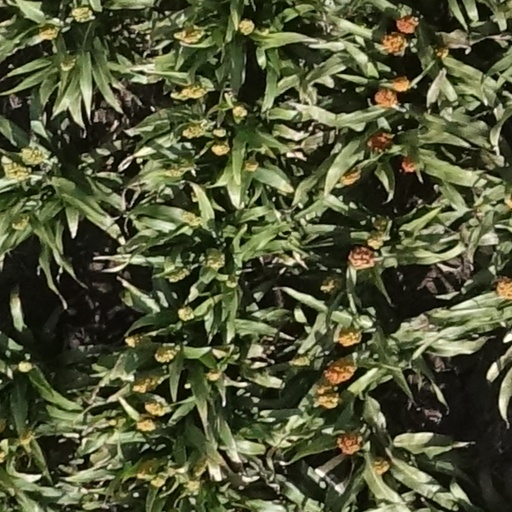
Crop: sorghum